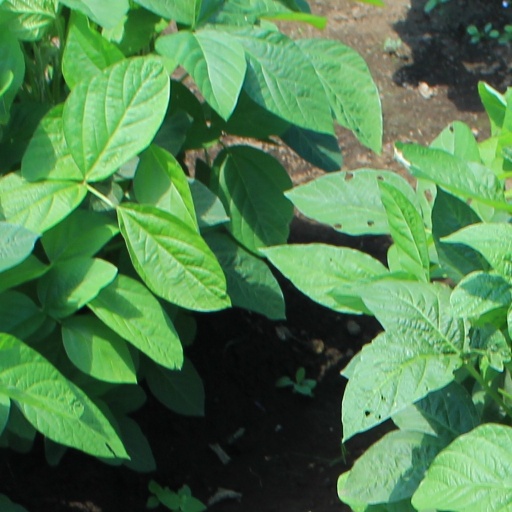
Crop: soybean